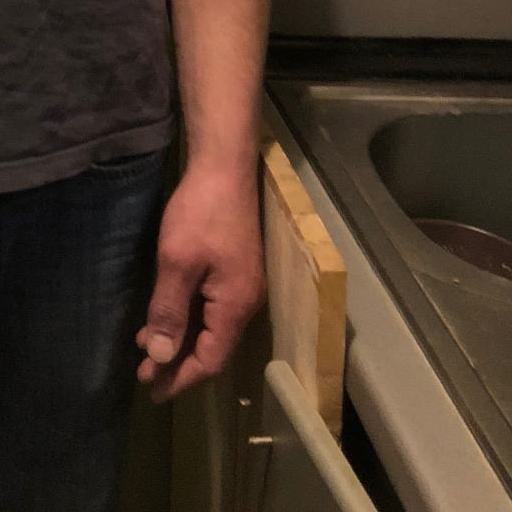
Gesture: no_gesture